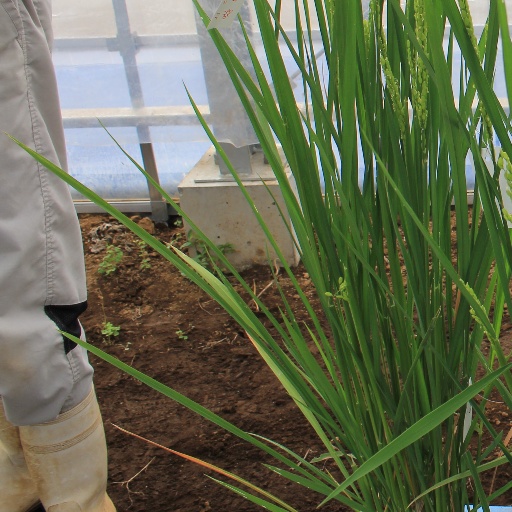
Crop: rice